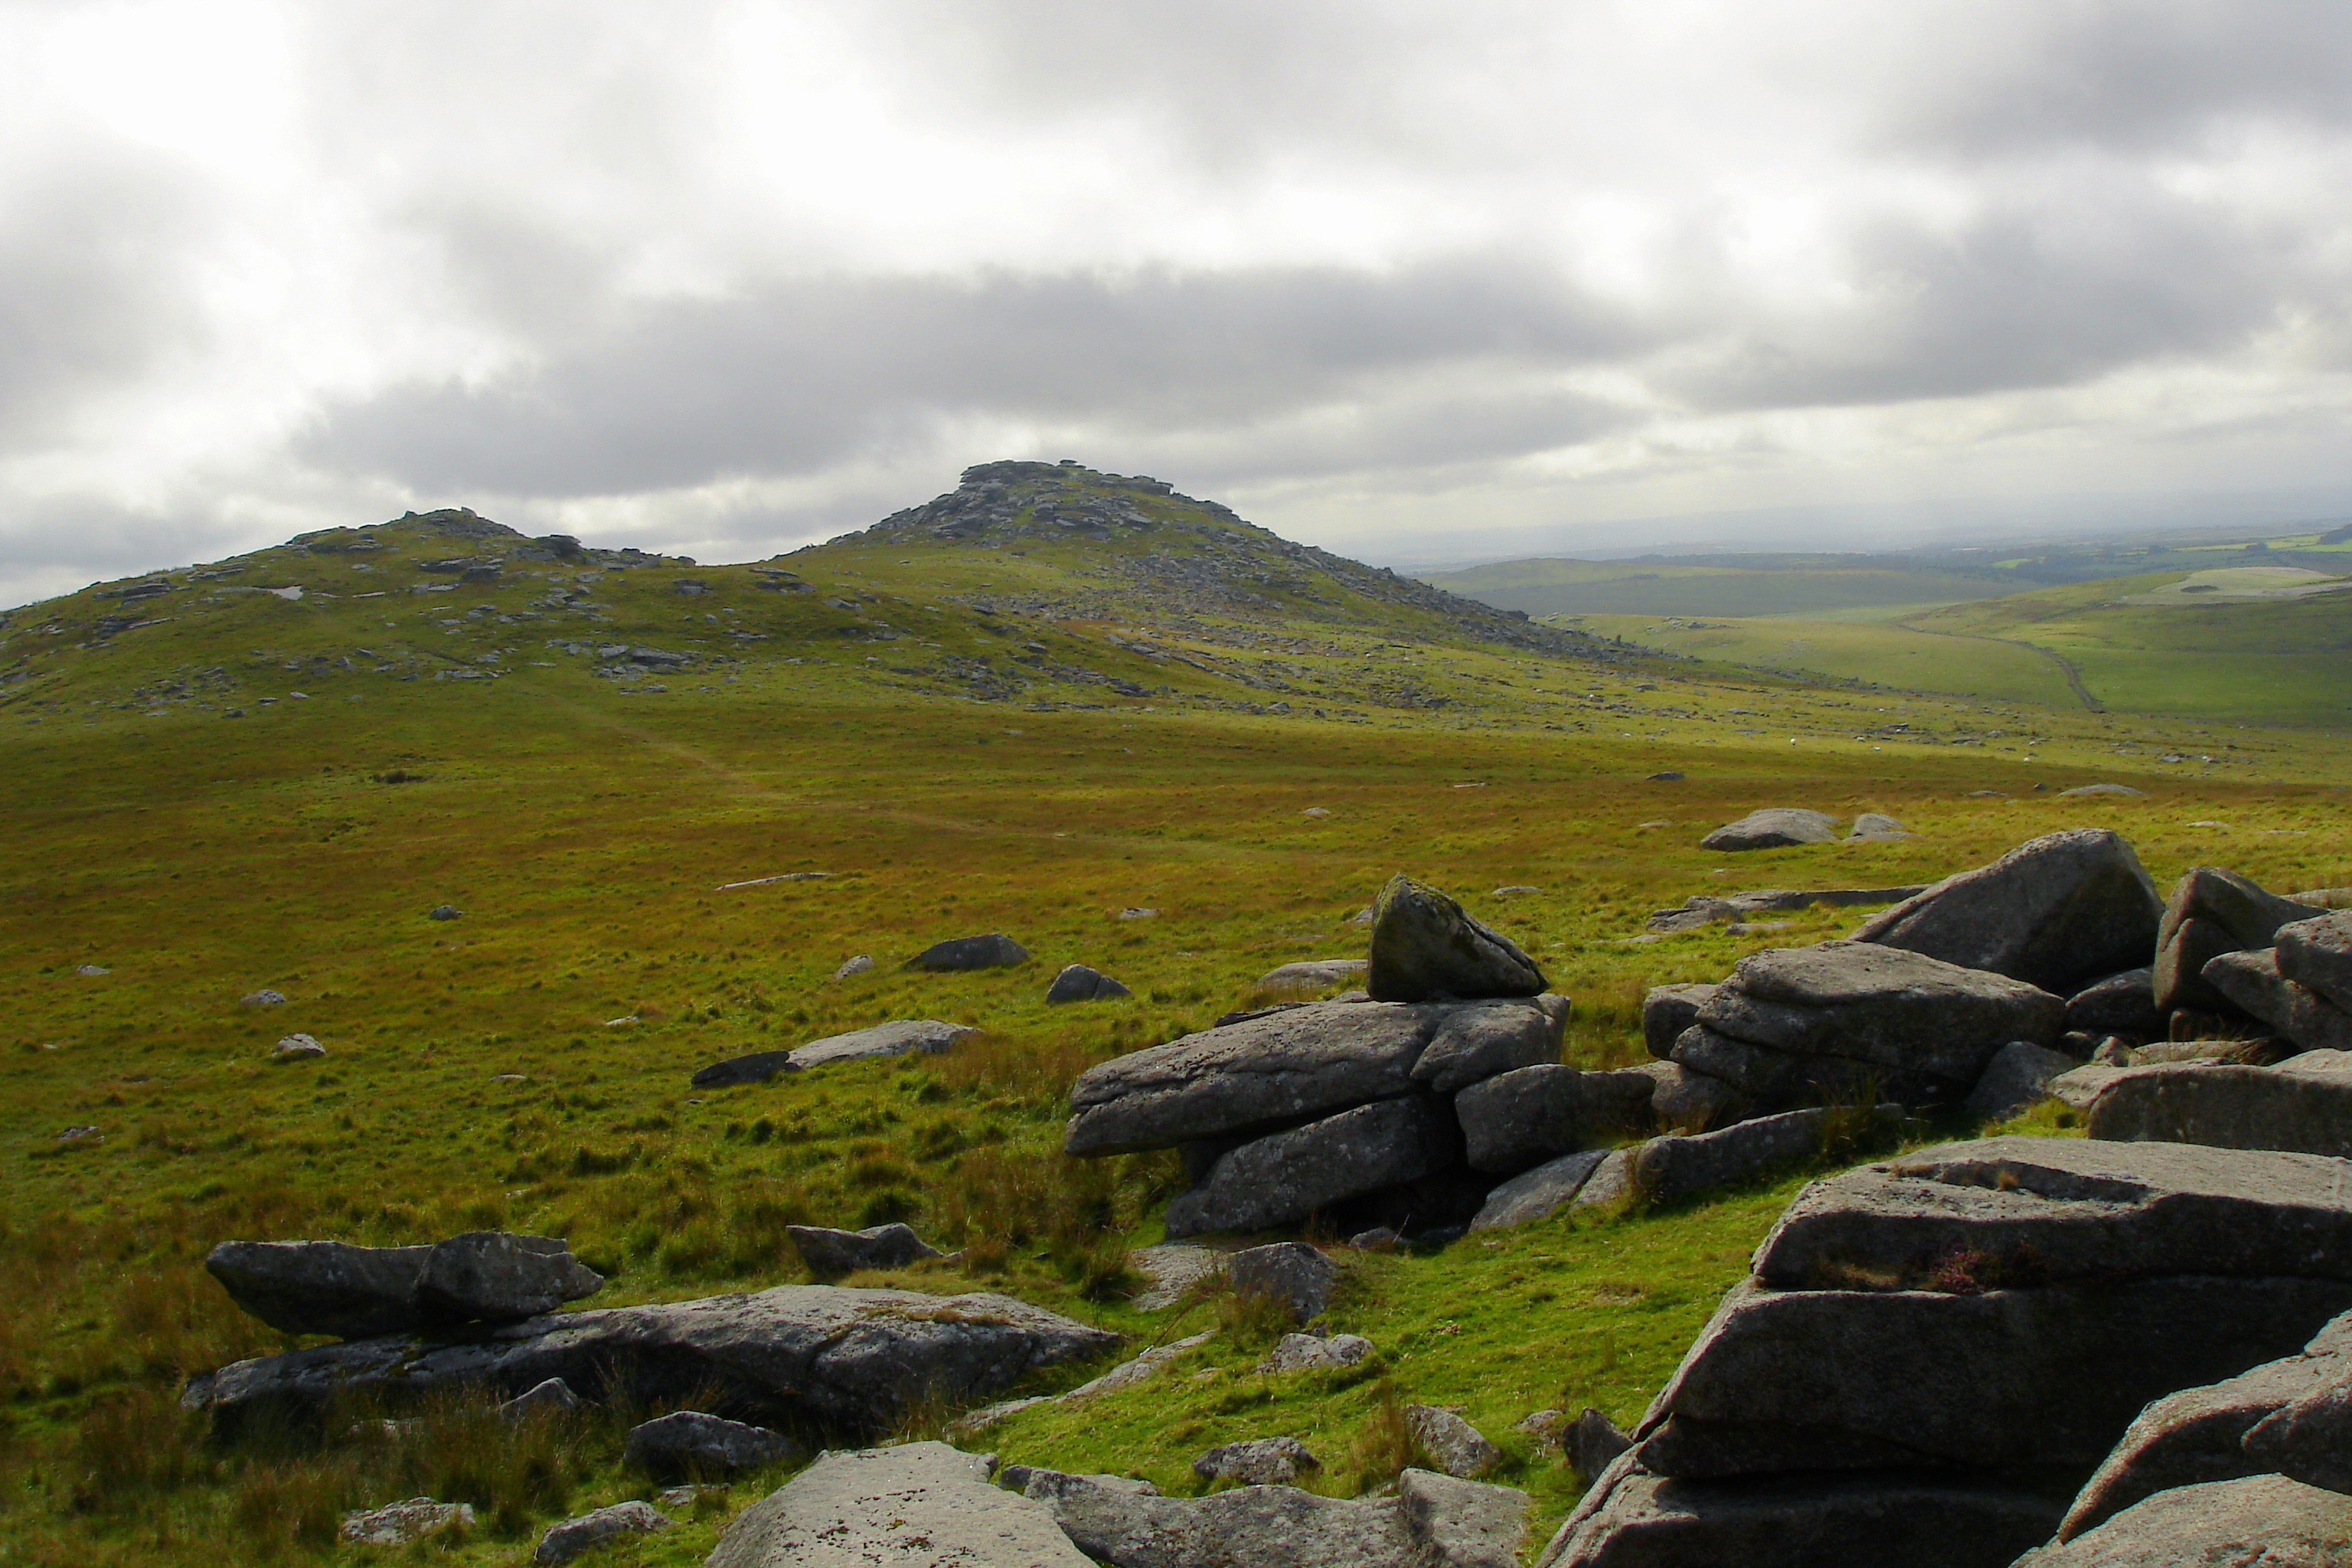
landscape, sea, nature, rock, wilderness, walking, mountain, cloud, cloudy, hill, lake, adventure, valley, mountain range, highland, ridge, summit, moors, clouds, plateau, day, fell, loch, cornwall, rural area, landform, lake district, mountain pass, geographical feature, mountainous landforms